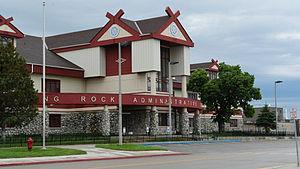
La Grande Réserve sioux est une réserve indienne établie en 1868 par le traité de Fort Laramie qui contraint le territoire des tribus Sioux à une partie du Dakota du Sud et du Nebraska.
La ville de Fort Yates est le siège du comté de Sioux, dans l’État du Dakota du Nord, aux États-Unis. Sa population s’élevait à 184 habitants lors du recensement de 2010, estimée à 211 habitants en 2018. Fort Yates fait partie de la réserve indienne de Standing Rock.